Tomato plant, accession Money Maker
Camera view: horizontal (90 deg, fisheye); turntable rotation: 150 degrees
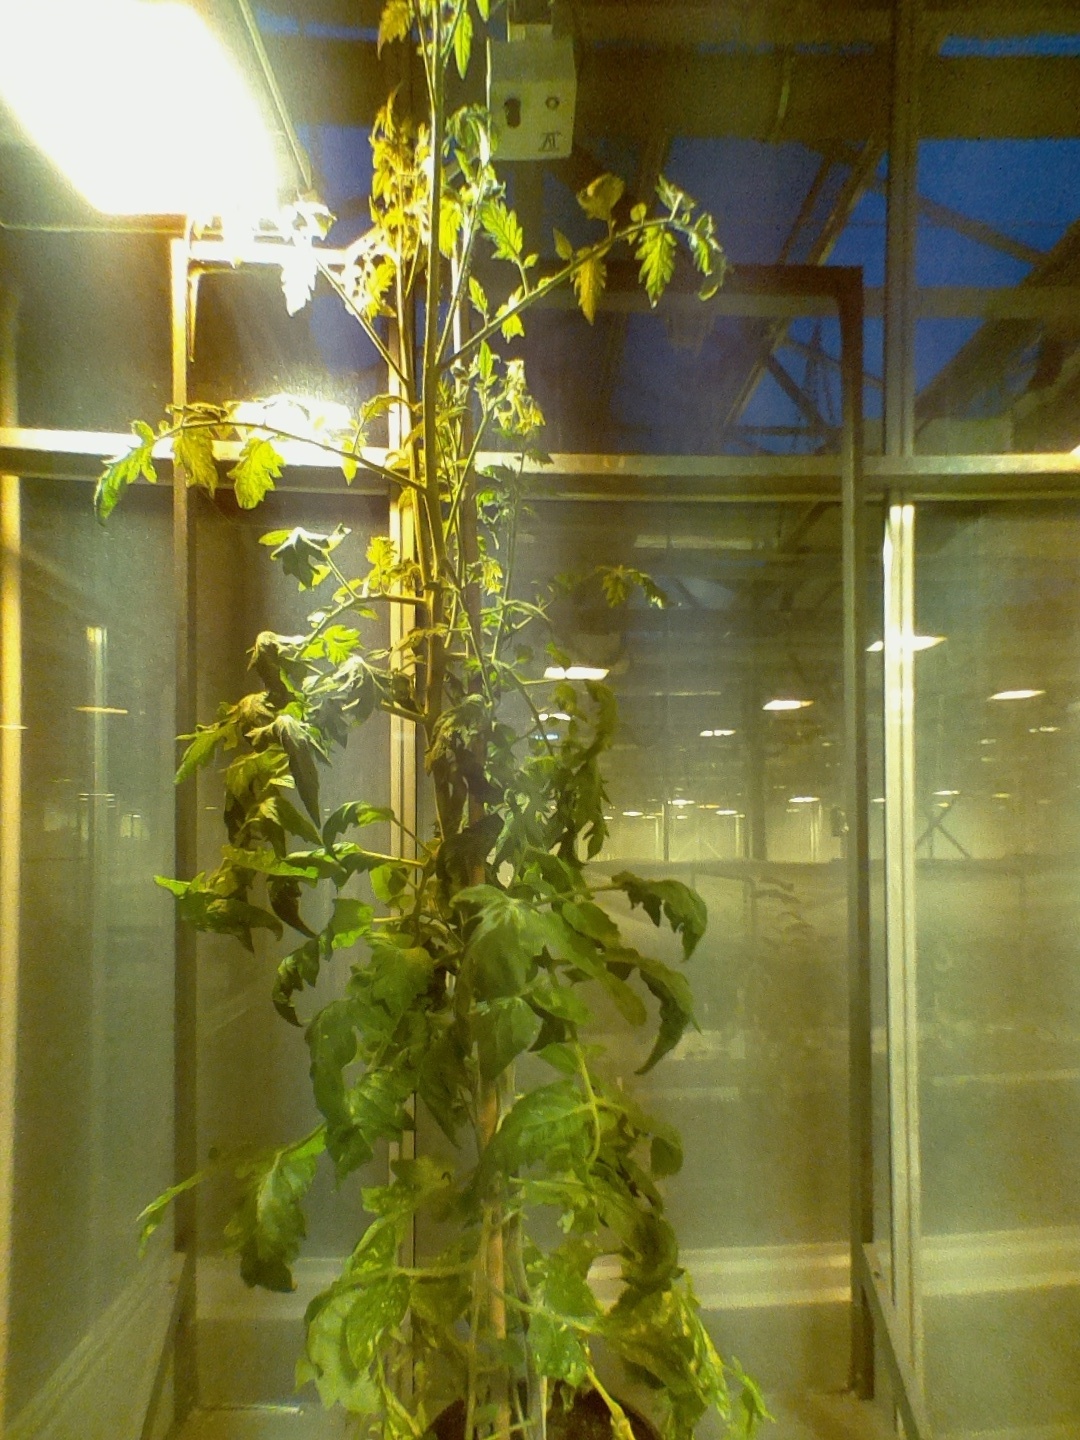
BBCH growth stage 68: Full flowering, 80%-90% of flowers open, more petals falling